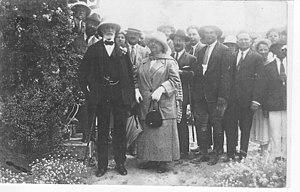
Adelheid von Rothschild dite Adélaïde de Rothschild est une philanthrope française d'origine allemande. Elle est la cousine et l'épouse d'Edmond de Rothschild.